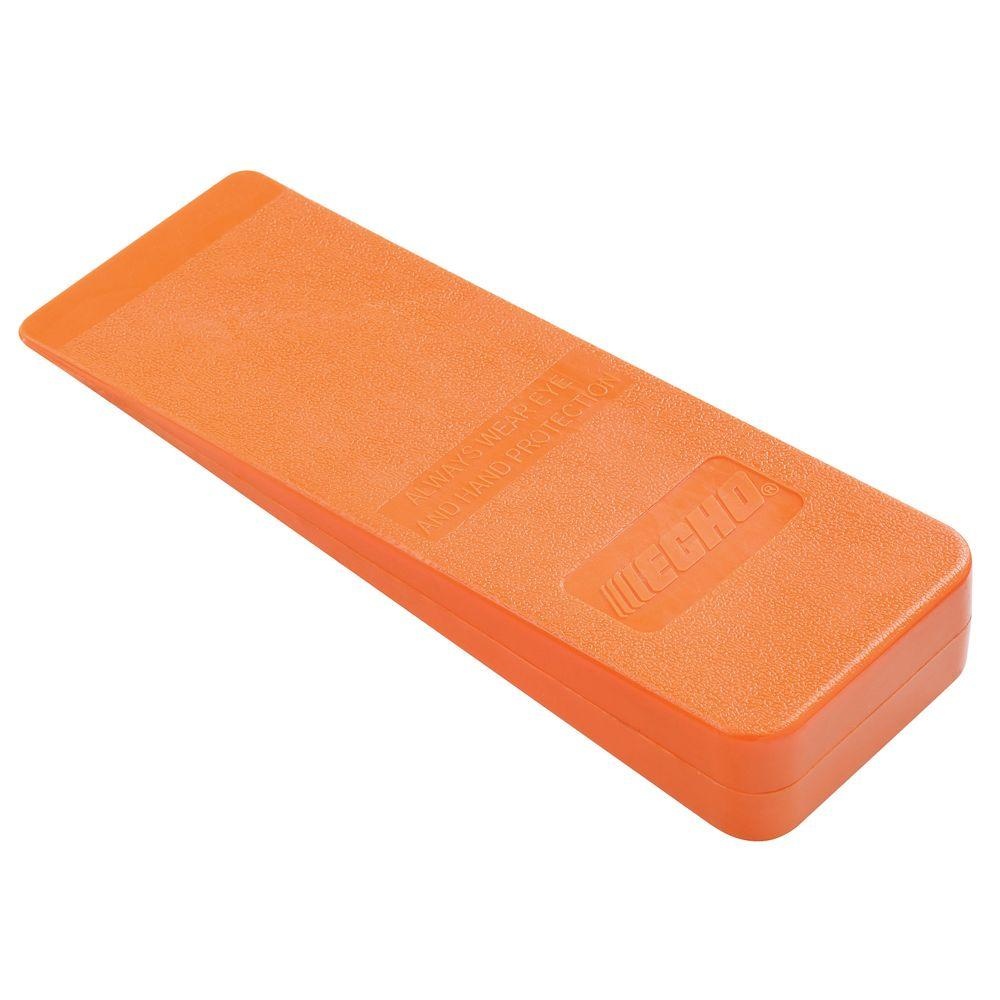
ECHO 8" Felling Wedge for Chainsaw Logging
ECHO felling wedges are easy to drive in Designed to prevent chainsaw pinching while cutting Place within the cutting line to make cutting easier
Brand: ECH
Category: Hardware > Tool Accessories > Wedge Tools > Felling Wedges